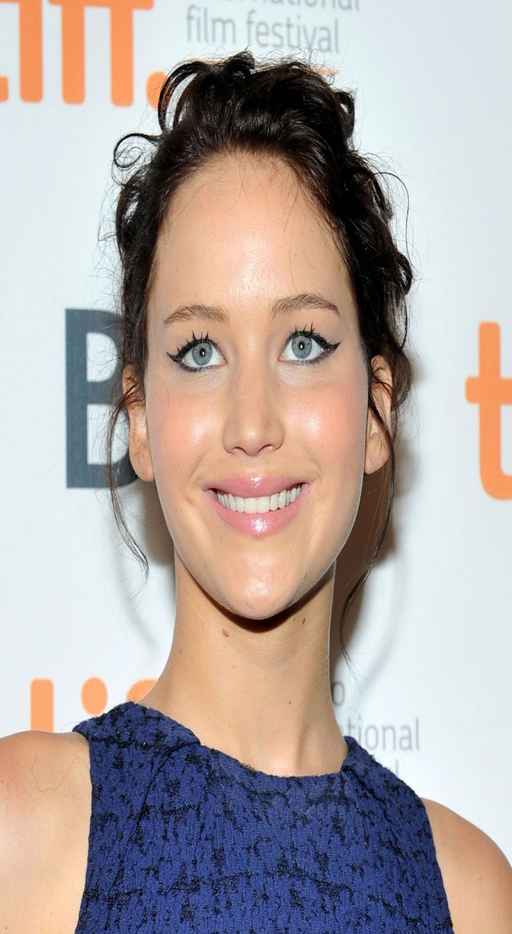
i dont know who thought those eyelashes were ok , but i wonder if it would work if i winged my eyeliner from the bottom outward